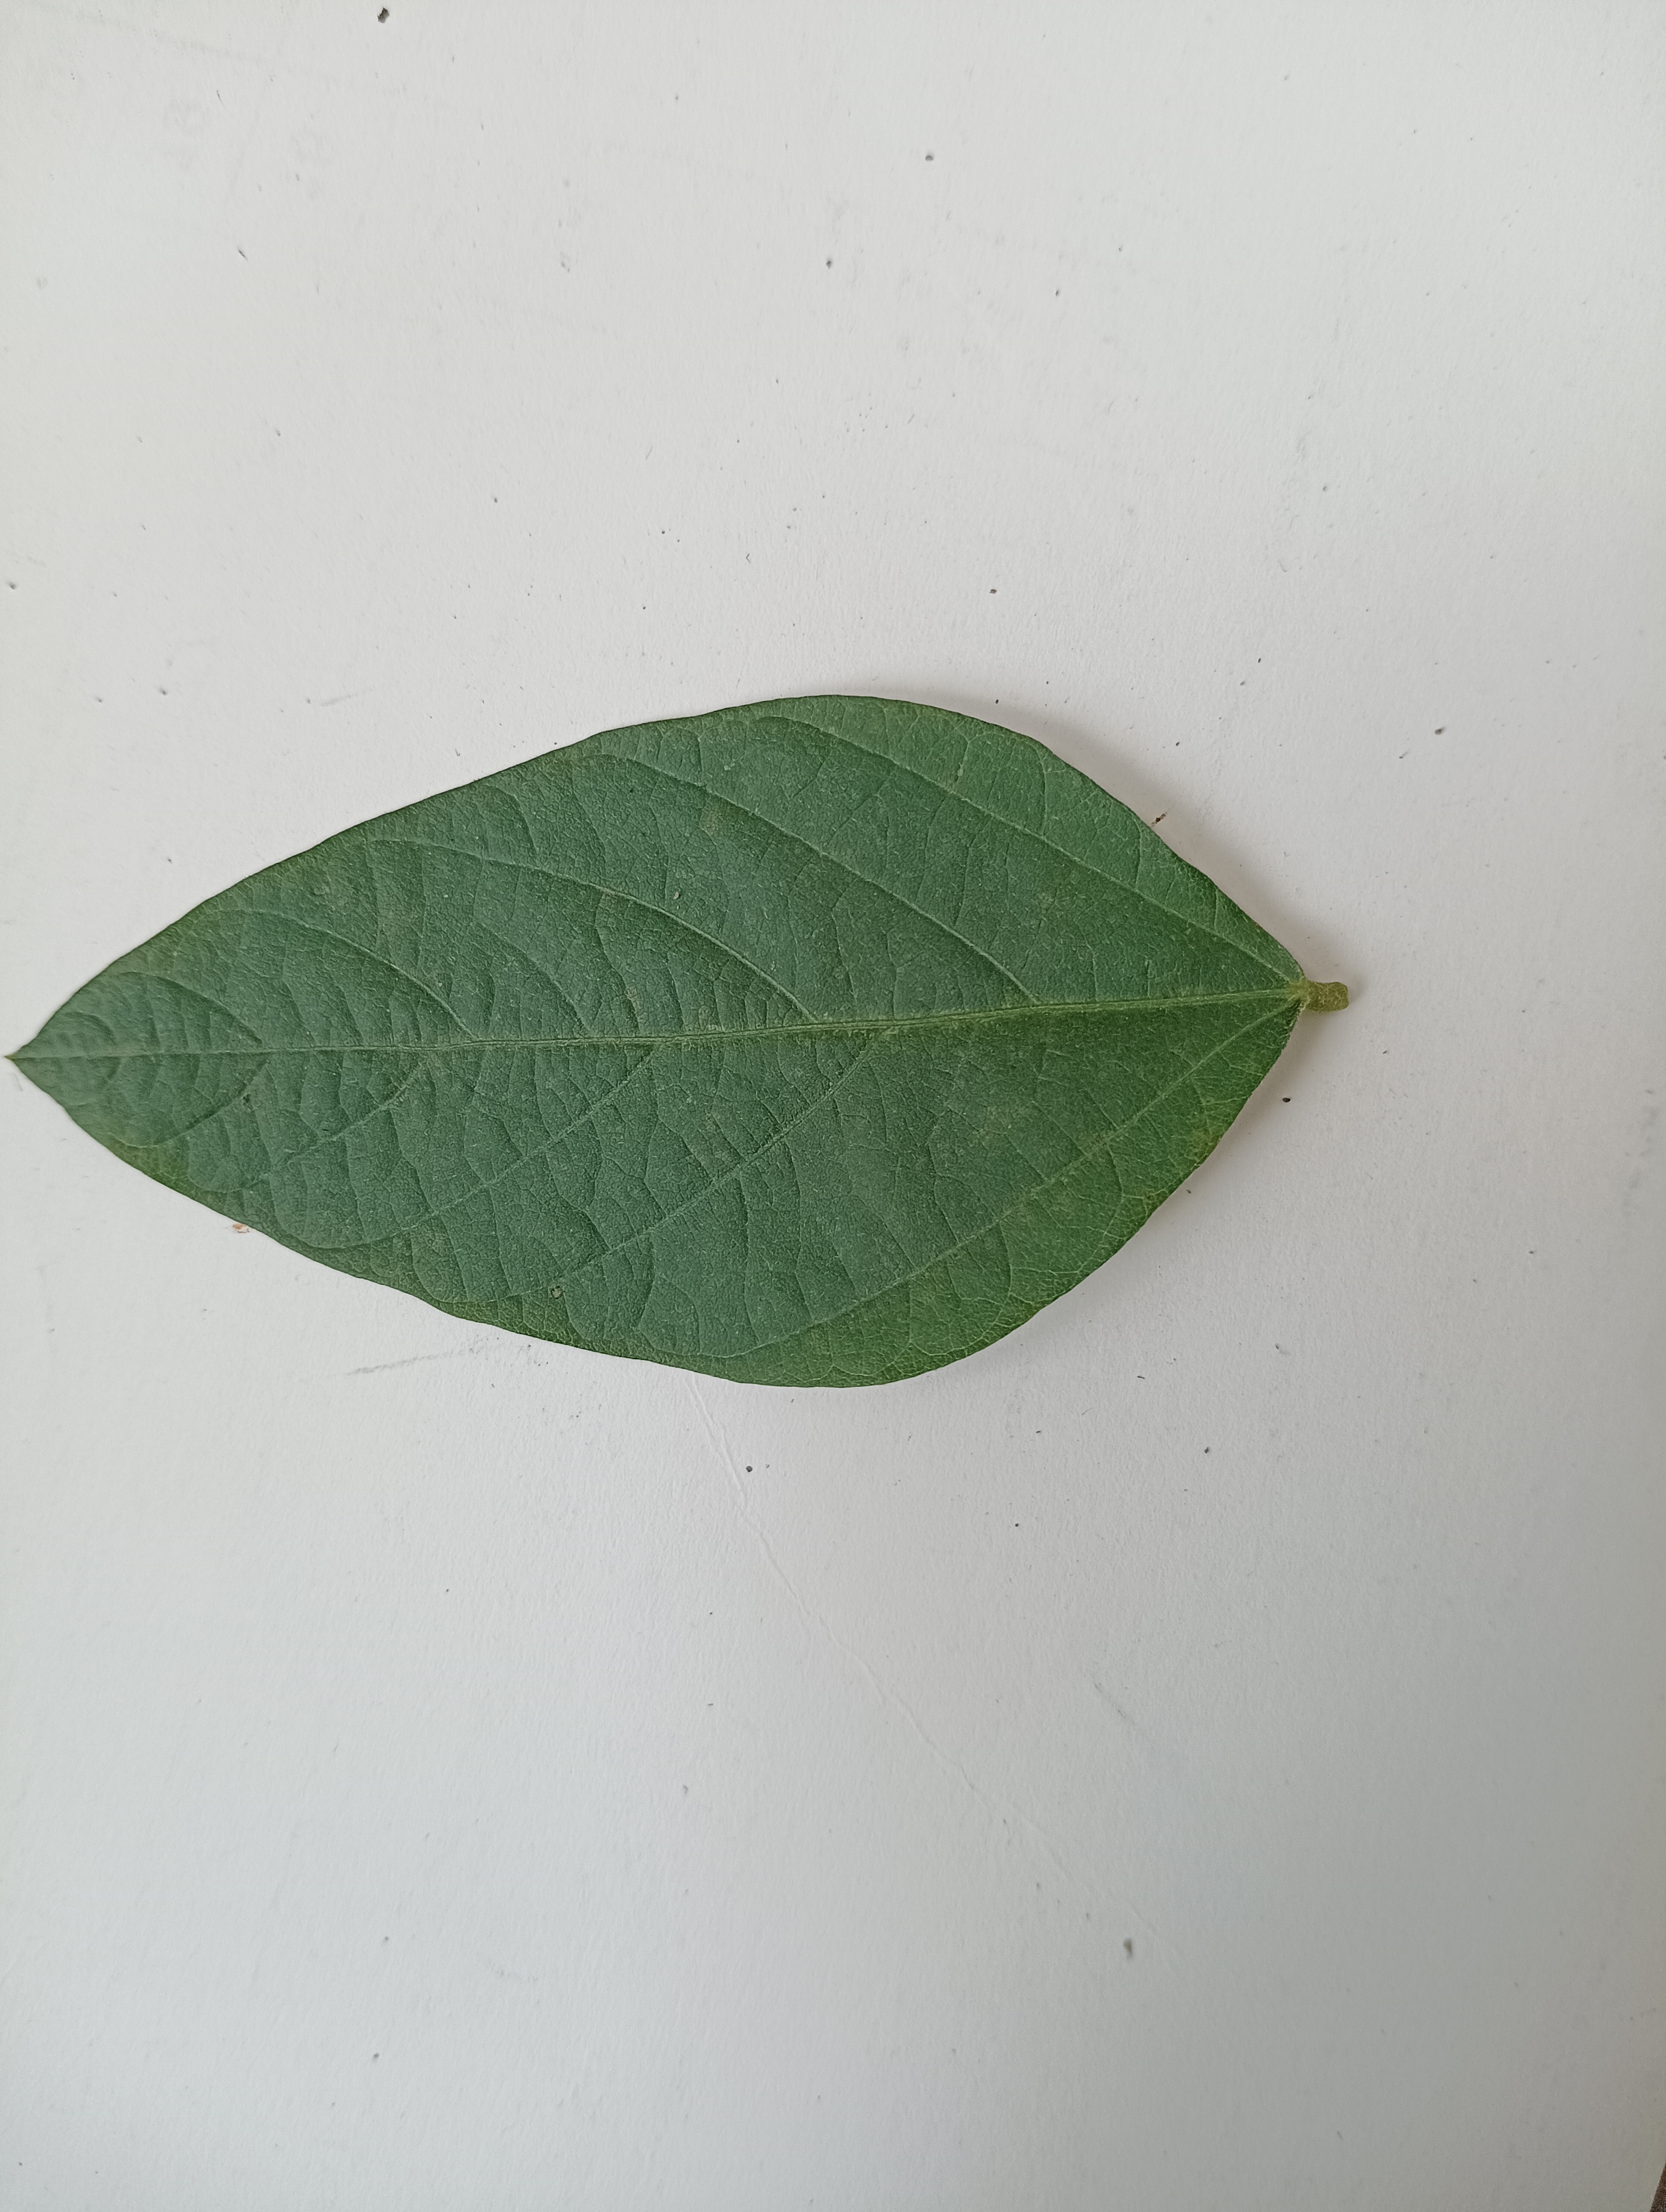
Label: Healthy